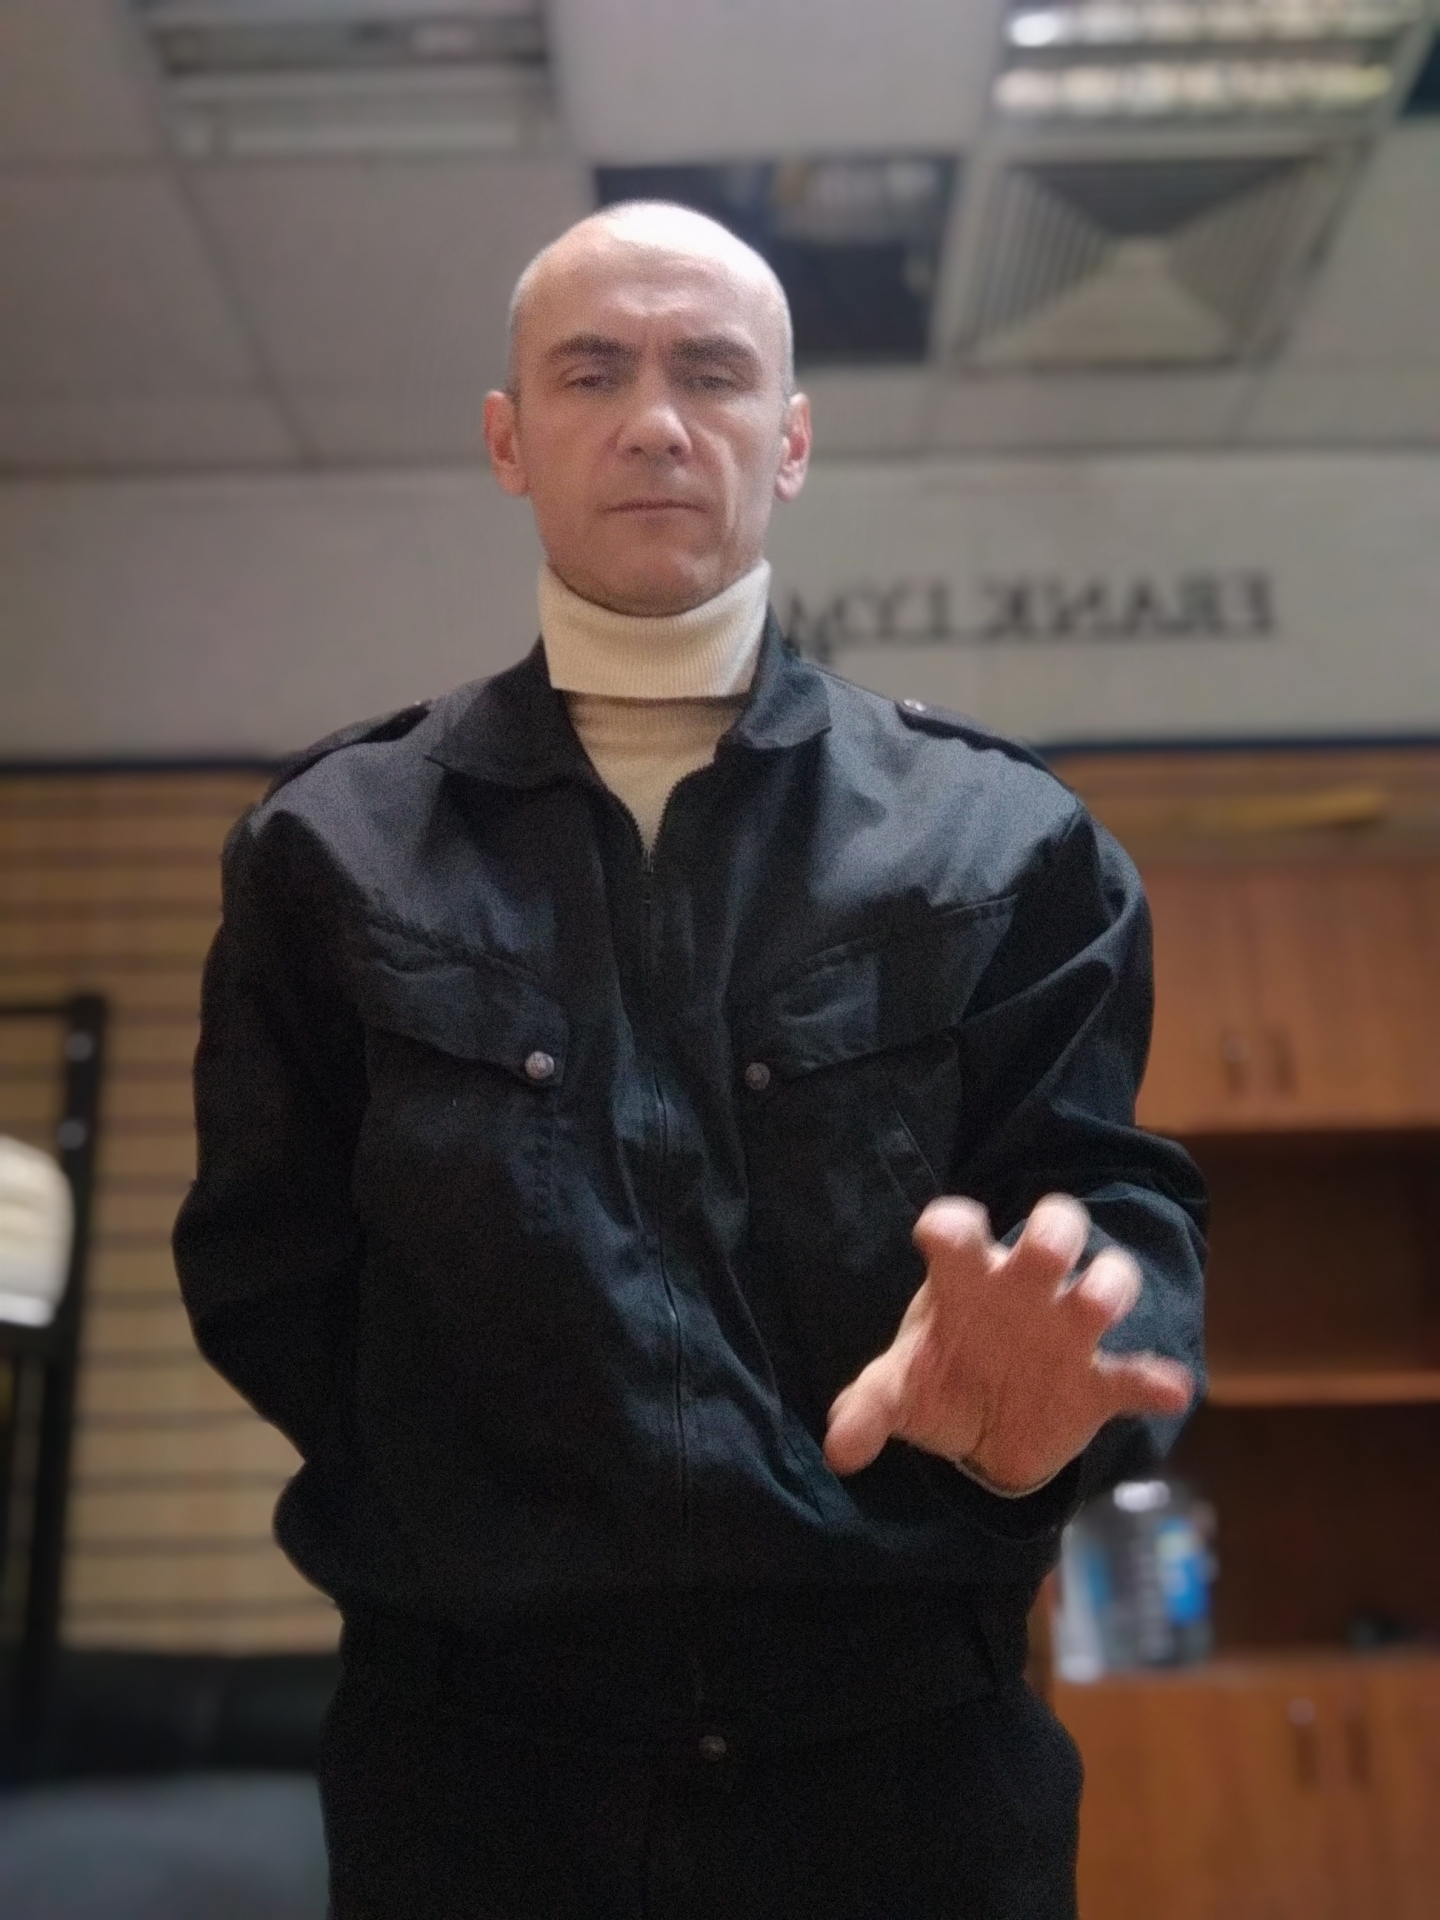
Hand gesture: grabbing